Maria Sharapova

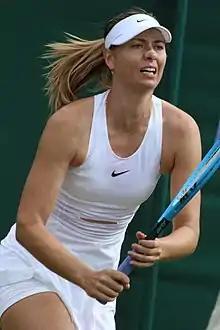
Sharapova in 2019

After playing two exhibition tournaments in Asia, Sharapova officially began her season at the Australian Open, where she was upset in her first-round match against Maria Kirilenko. The loss meant that for the first time since 2003, Sharapova had lost her opening match at a Grand Slam event. She then rebounded by winning a smaller American event, the Cellular South Cup, her 21st career WTA title and first of the year.